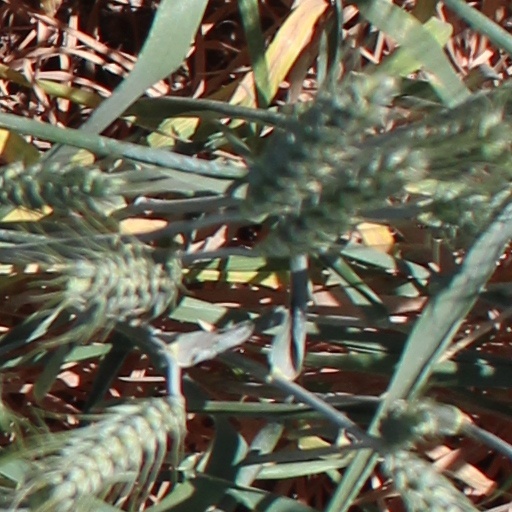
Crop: wheat